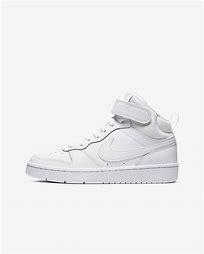
Brand: Nike
Model: Court Borough 2